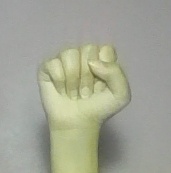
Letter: saad